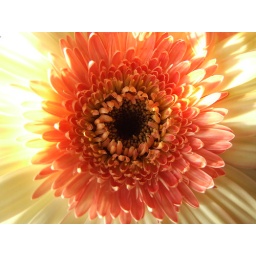
My Mum's birthday today! A flower from a bouquet given to her. A flower within a flower!